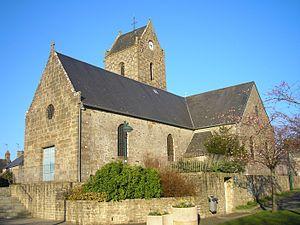
Saint-Martin-de-Landelles (Normandie, France). L'église Saint-Martin.
Saint-Martin-de-Landelles est une ancienne commune française, située dans le département de la Manche en région Normandie, devenue le 1ᵉʳ janvier 2016 une commune déléguée au sein de la commune nouvelle de Saint-Hilaire-du-Harcouët.